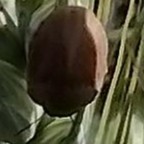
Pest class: occasional_pest